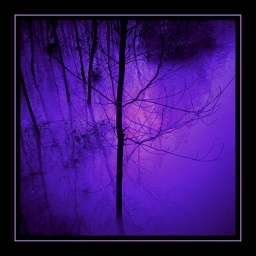
Wounded tree in a river flood